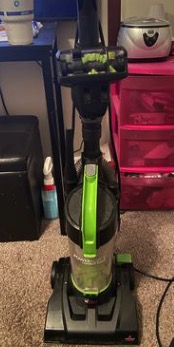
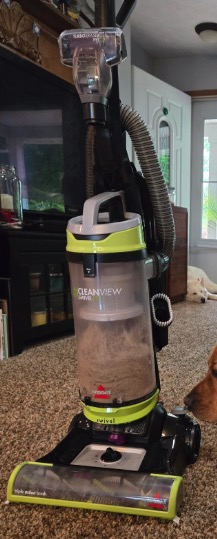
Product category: items_vacuum
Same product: no